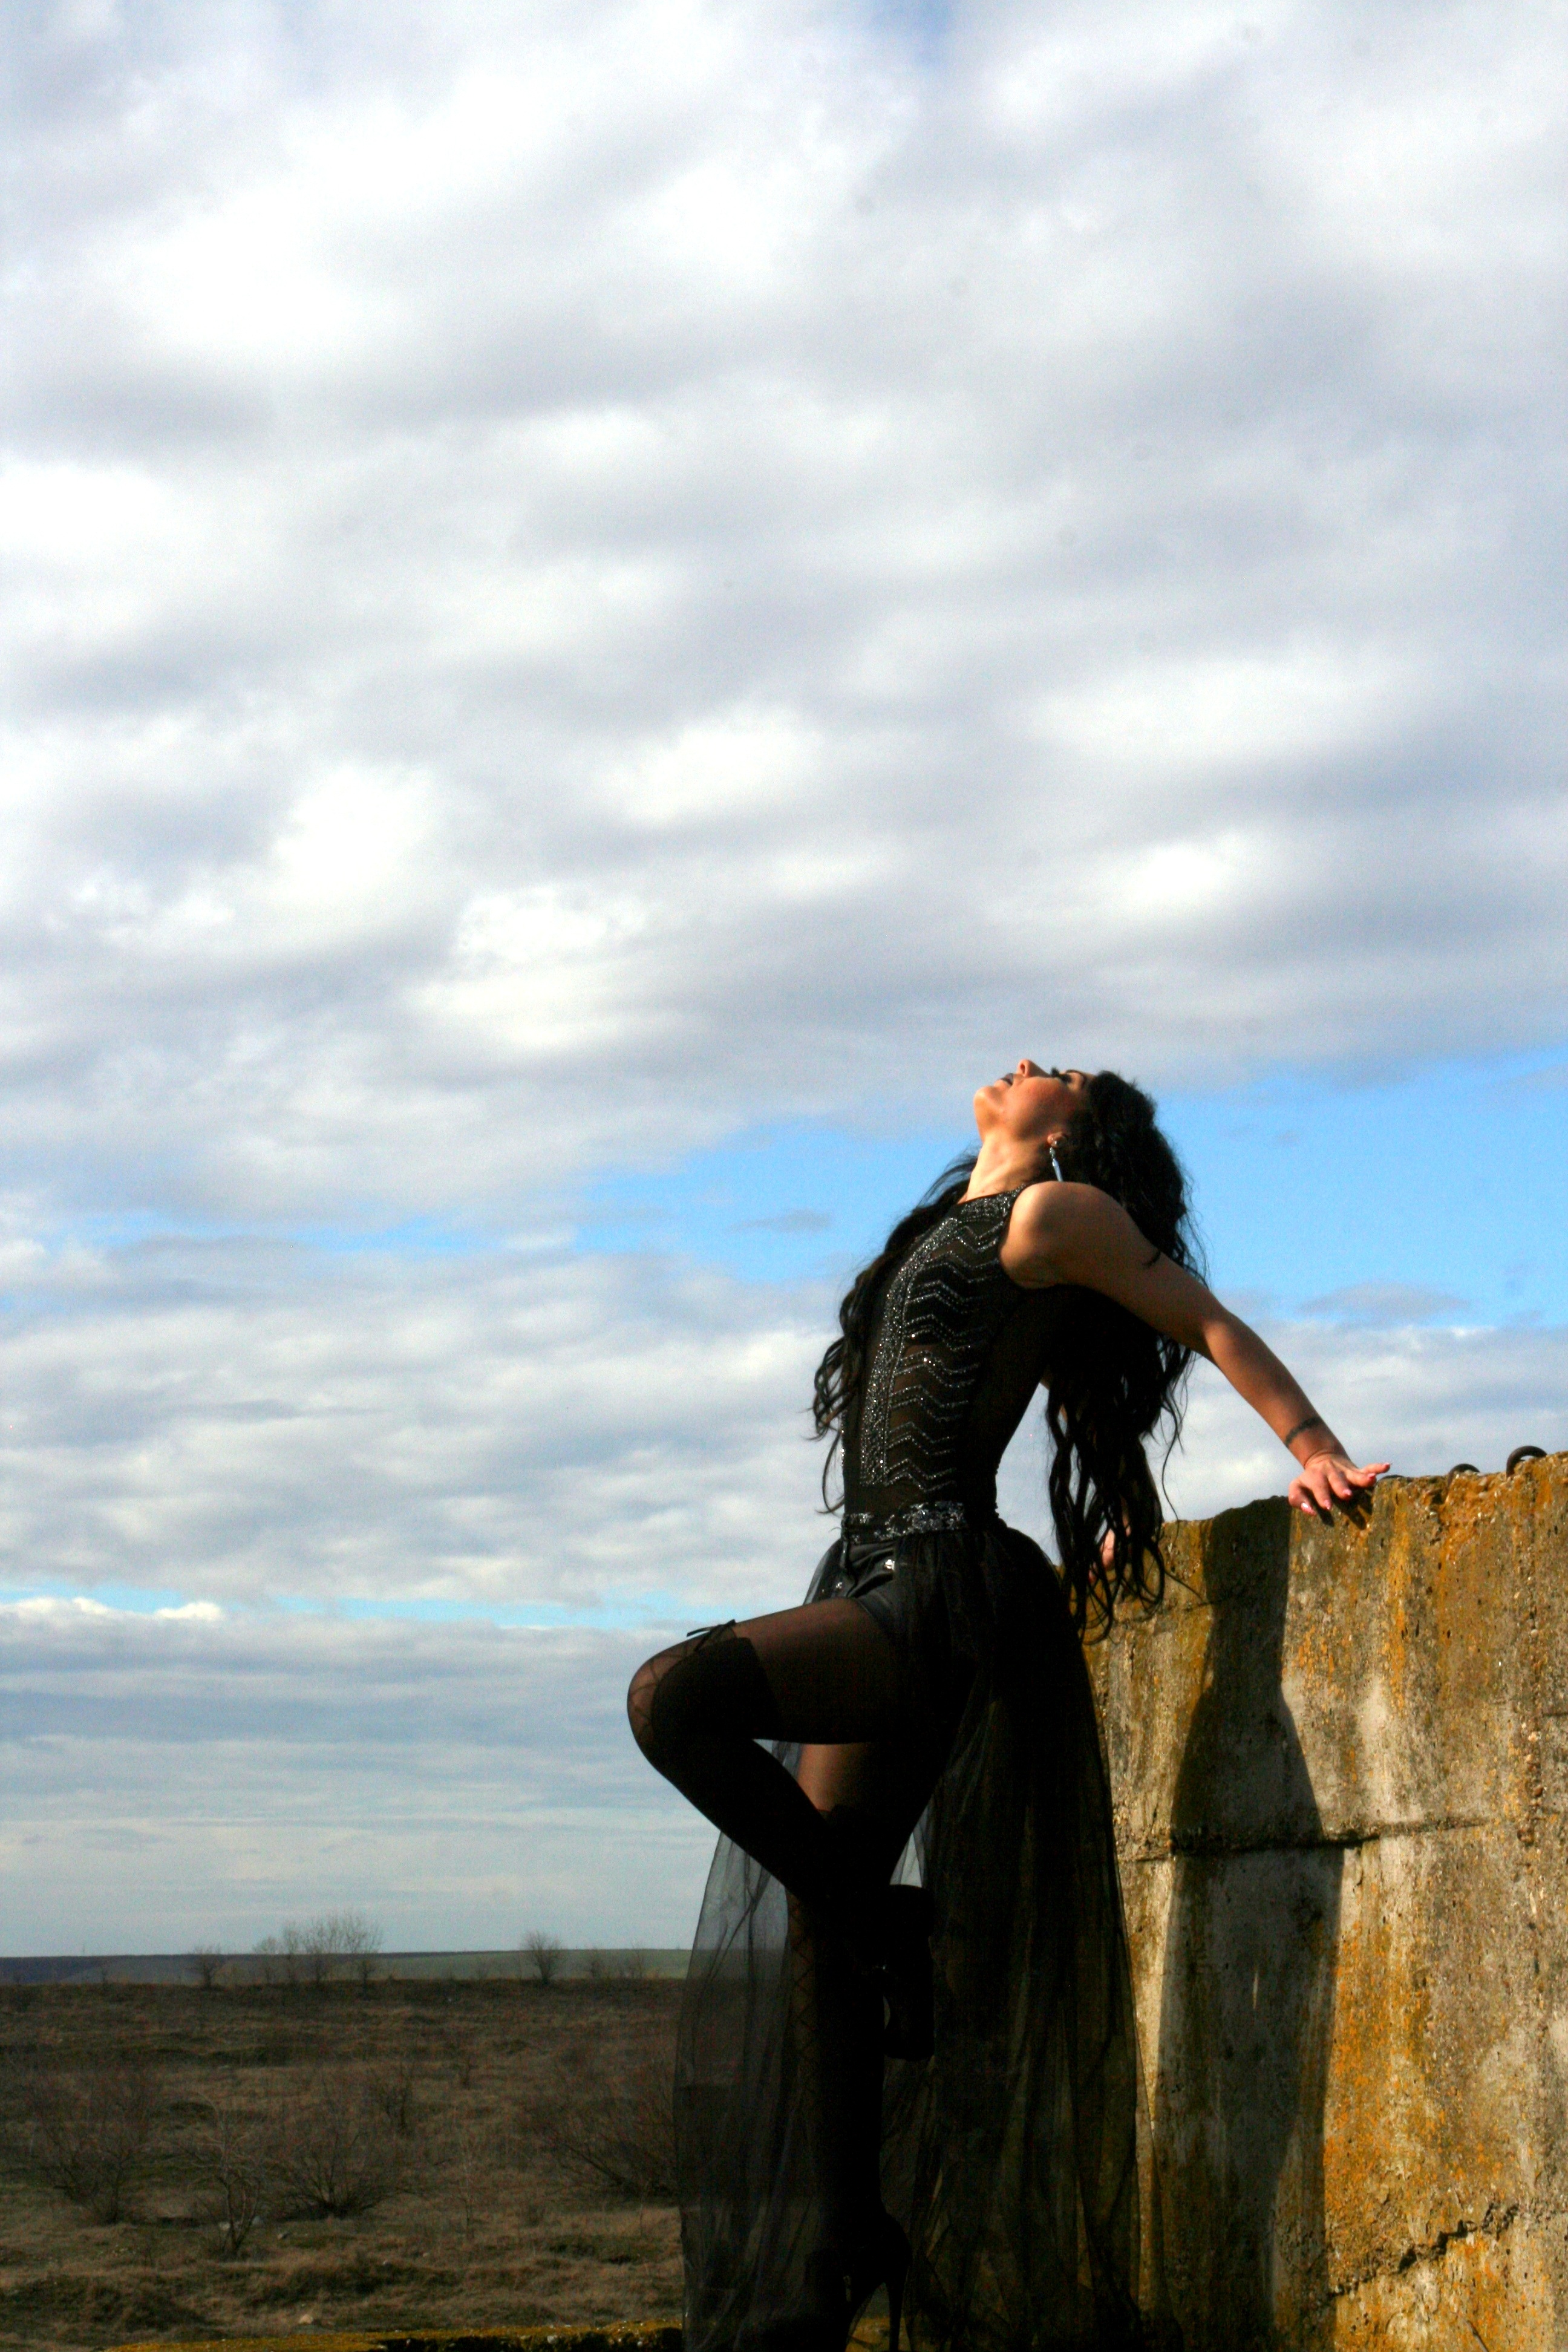
sea, coast, rock, ocean, walking, mountain, cloud, sky, girl, hill, adventure, building, vacation, travel, cliff, blue, black, terrain, gothic, beauty